Beverly Reid O'Connell

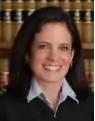

Beverly Ann Reid O'Connell (May 12, 1965 – October 8, 2017) was a United States district judge of the United States District Court for the Central District of California.